Battle Cry of Freedom: The Civil War Era

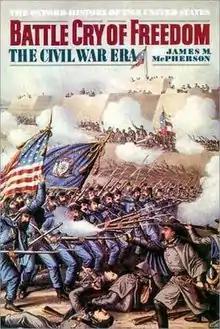
First edition cover

Battle Cry of Freedom: The Civil War Era is a 1988 book on the American Civil War, written by James M. McPherson. It is the sixth volume of the Oxford History of the United States series. An abridged, illustrated version was published in 2003. The book won the 1989 Pulitzer Prize for History.